Mom and Pop Art

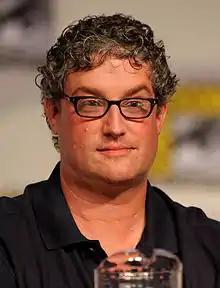
"Mom and Pop Art" was the first episode Al Jean wrote after returning to "The Simpsons" writing staff.

"Mom and Pop Art" was written by current showrunner Al Jean and directed by Steven Dean Moore. It was first broadcast on the Fox network in the United States on April 11, 1999. It was the first episode Jean wrote after returning to "The Simpsons" writing staff. For three years, Jean had worked with Mike Reiss on the fantasy sitcom "Teen Angel", a job that he despised. "Every other day [that I worked on "Teen Angel"] I said 'I wish I was back at "The Simpsons"'," Jean said in the DVD commentary for the episode. The idea for the episode came from a segment of the television news magazine "60 Minutes". The segment was about found artists, who, Jean said, "take basically garbage and assemble it[...] and turn it into artwork that would sell for tens of thousands of dollars." Jean thought that this profession would fit Homer. In the episode, "Start here tomorrow 7/17/95" is written in blue paint on the Simpsons' garage door. The date refers to Scully and Julie Thacker's anniversary, which was on July 17, 1995. In the episode's setpiece, the Simpsons visit a hardware store. The segment was inspired by Jean's father, who owned a hardware store that Al Jean used to work in as a child. Later in the setpiece, Homer tries to construct a barbecue that he bought from the hardware store. The scene was also conceived by Jean, and is executive producer and former showrunner Mike Scully's favorite setpiece.